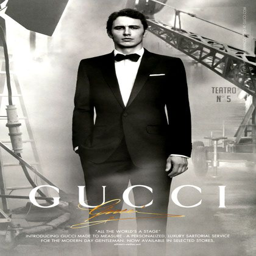
only because actor is the most beautiful man , for men .